Mercury (planet)

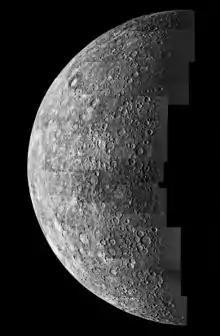
Image mosaic by , 1974

Mercury's apparent magnitude is calculated to vary between −2.48 (brighter than Sirius) around superior conjunction and +7.25 (below the limit of naked-eye visibility) around inferior conjunction. The mean apparent magnitude is 0.23 while the standard deviation of 1.78 is the largest of any planet. The mean apparent magnitude at superior conjunction is −1.89 while that at inferior conjunction is +5.93. Observation of Mercury is complicated by its proximity to the Sun, as it is lost in the Sun's glare for much of the time. Mercury can be observed for only a brief period during either morning or evening twilight.